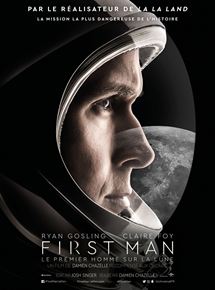
Gender: men